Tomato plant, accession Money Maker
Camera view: horizontal (90 deg, fisheye); turntable rotation: 120 degrees
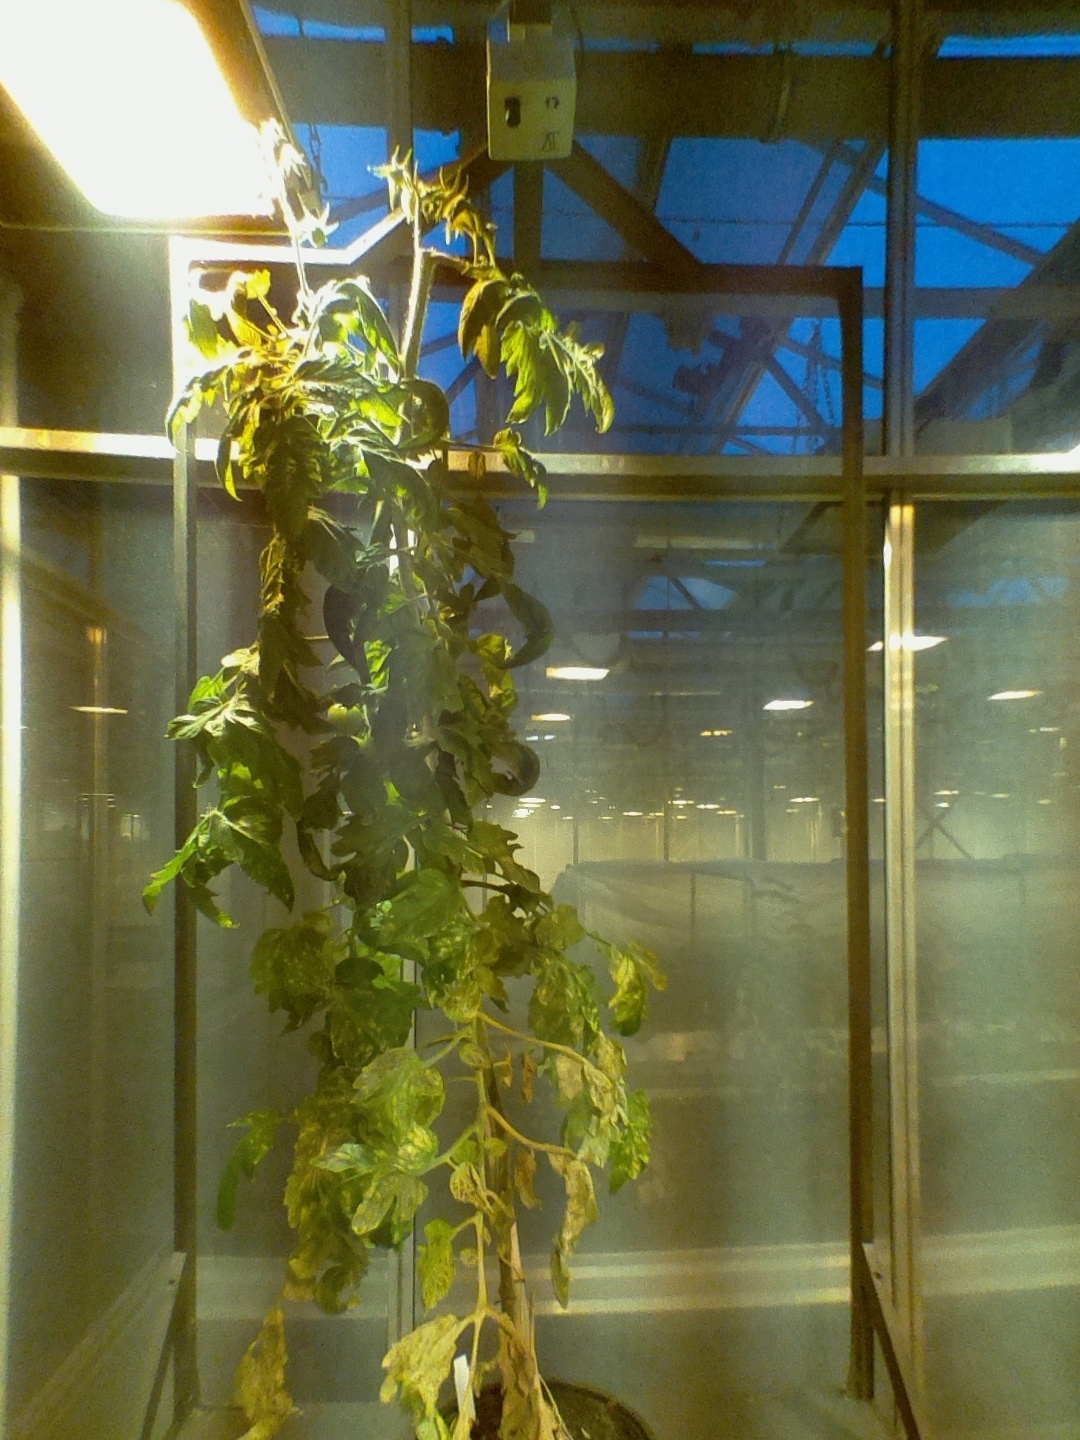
BBCH growth stage 75: 50%-60% of final fruit size